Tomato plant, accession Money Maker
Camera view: vertical (180 deg); turntable rotation: 180 degrees
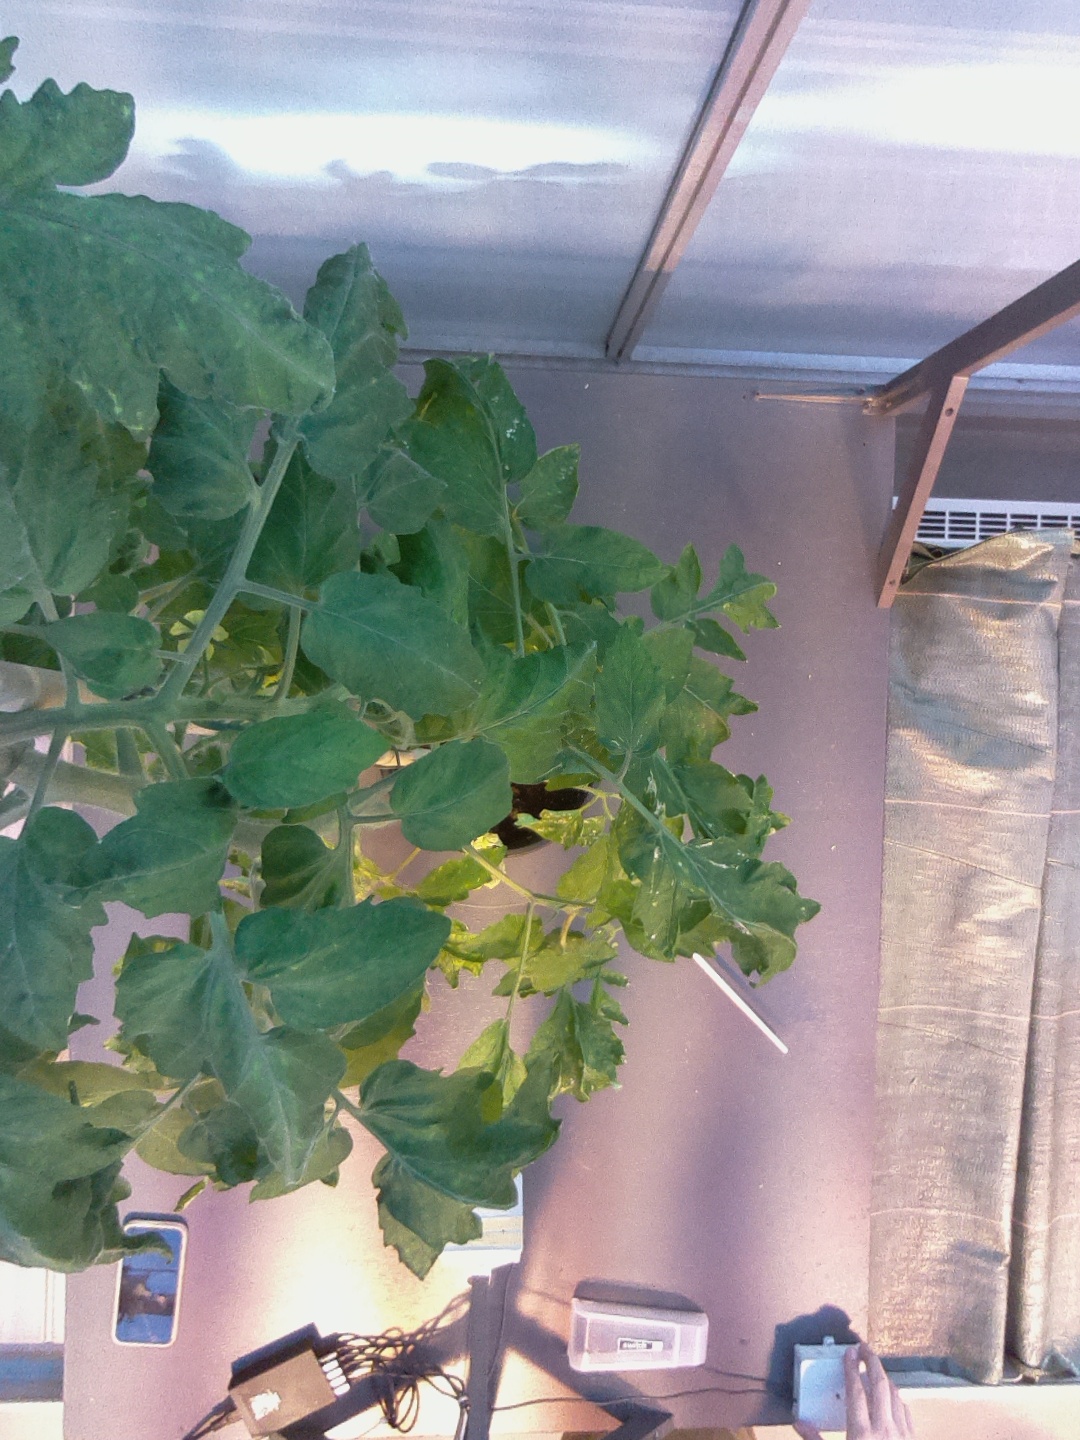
BBCH growth stage 67: Full flowering, 70%-80% of flowers open, more petals falling